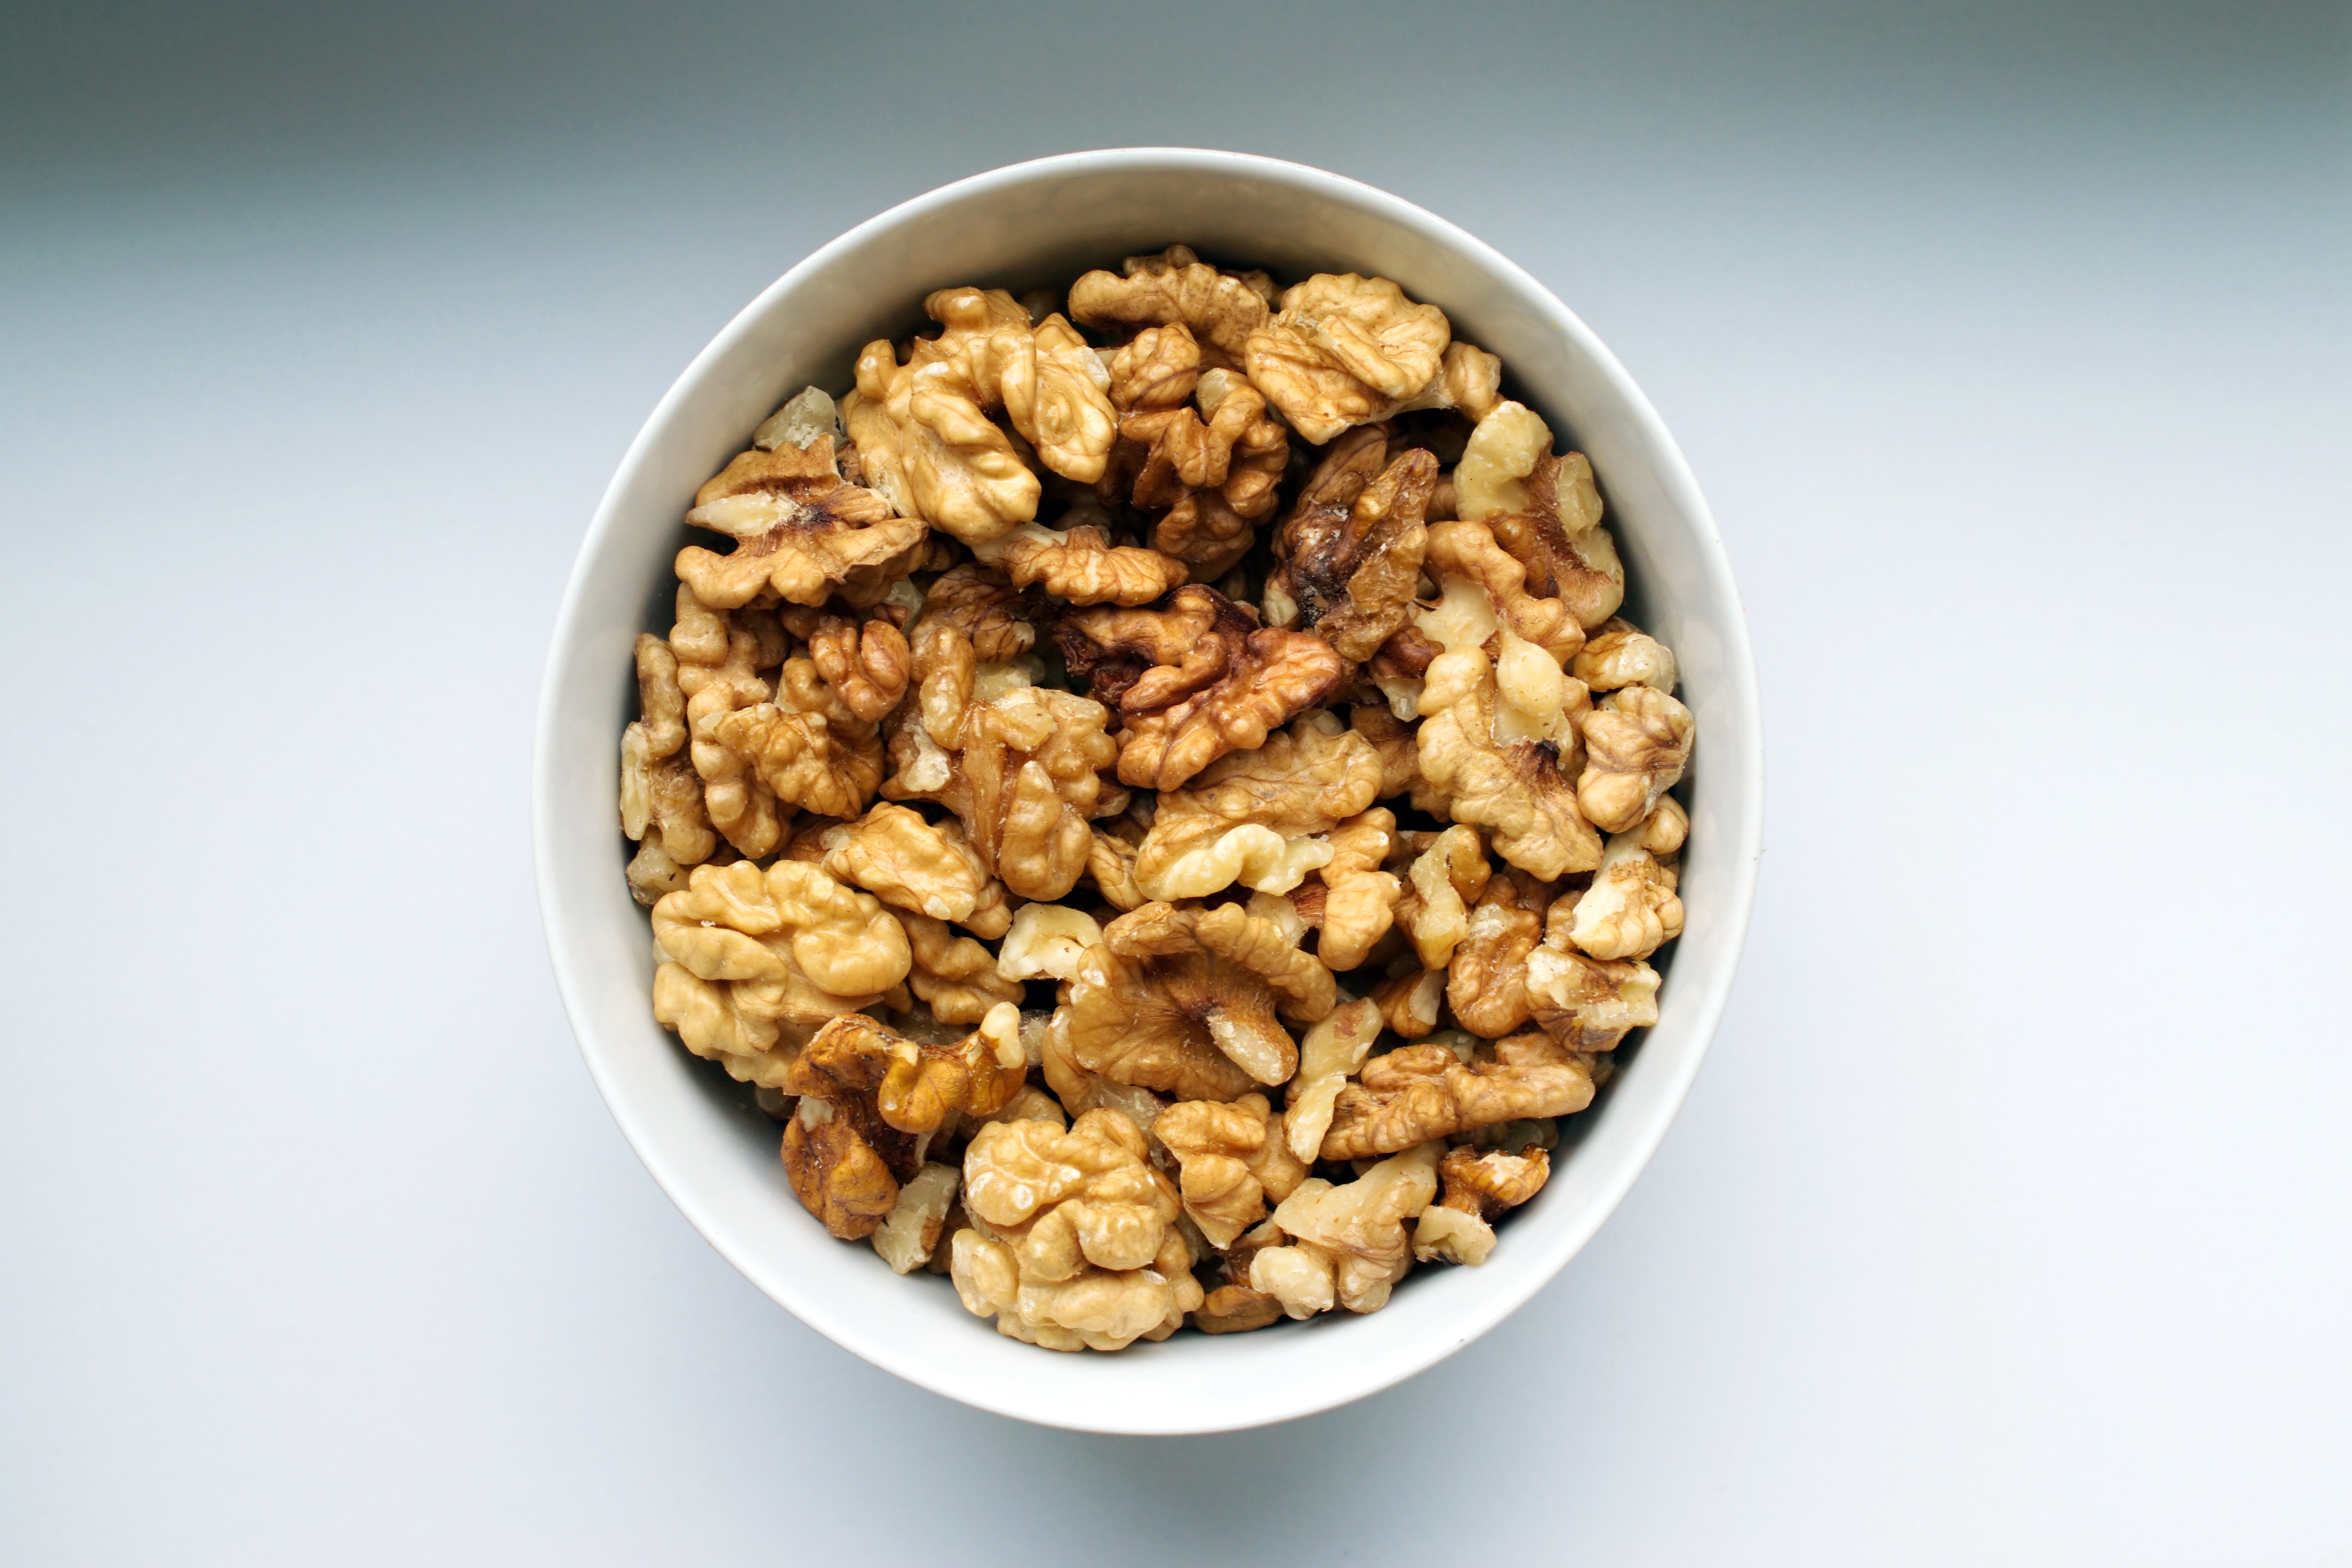
food, cuisine, ingredient, dish, breakfast cereal, nut, mixed nuts, cashew, walnut, vegetarian food, snack, produce, nuts seeds, breakfast, superfood, granola, meal